Lewis S. Hills House (425 E. 100 South)

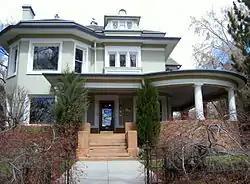
The Lewis S. Hills House, April 2010

The Lewis S. Hills House is a historic residence in Salt Lake City, Utah, United States, that is listed on the National Register of Historic Places (NRHP).